Shore Region

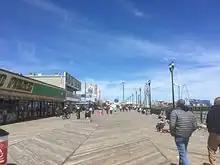
Seaside Heights boardwalk looking towards the Casino Pier

The Shore Region of the state of New Jersey encompasses Monmouth and Ocean Counties, and is part of the Jersey Shore. Traditionally a leader in tourism, the region holds 15% of the state's tourism, ranking 3rd in New Jersey. Since both counties have long stretches of beach, most tourism money is generated from the near shore areas of this region. It is one of seven officially recognized tourism regions, the others being the Greater Atlantic City Region, the Southern Shore Region, the Delaware River Region, the Skylands Region, Central Jersey Region, and the Gateway Region.